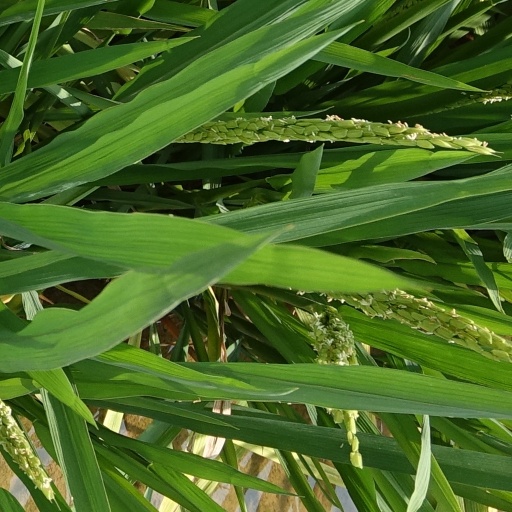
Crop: rice